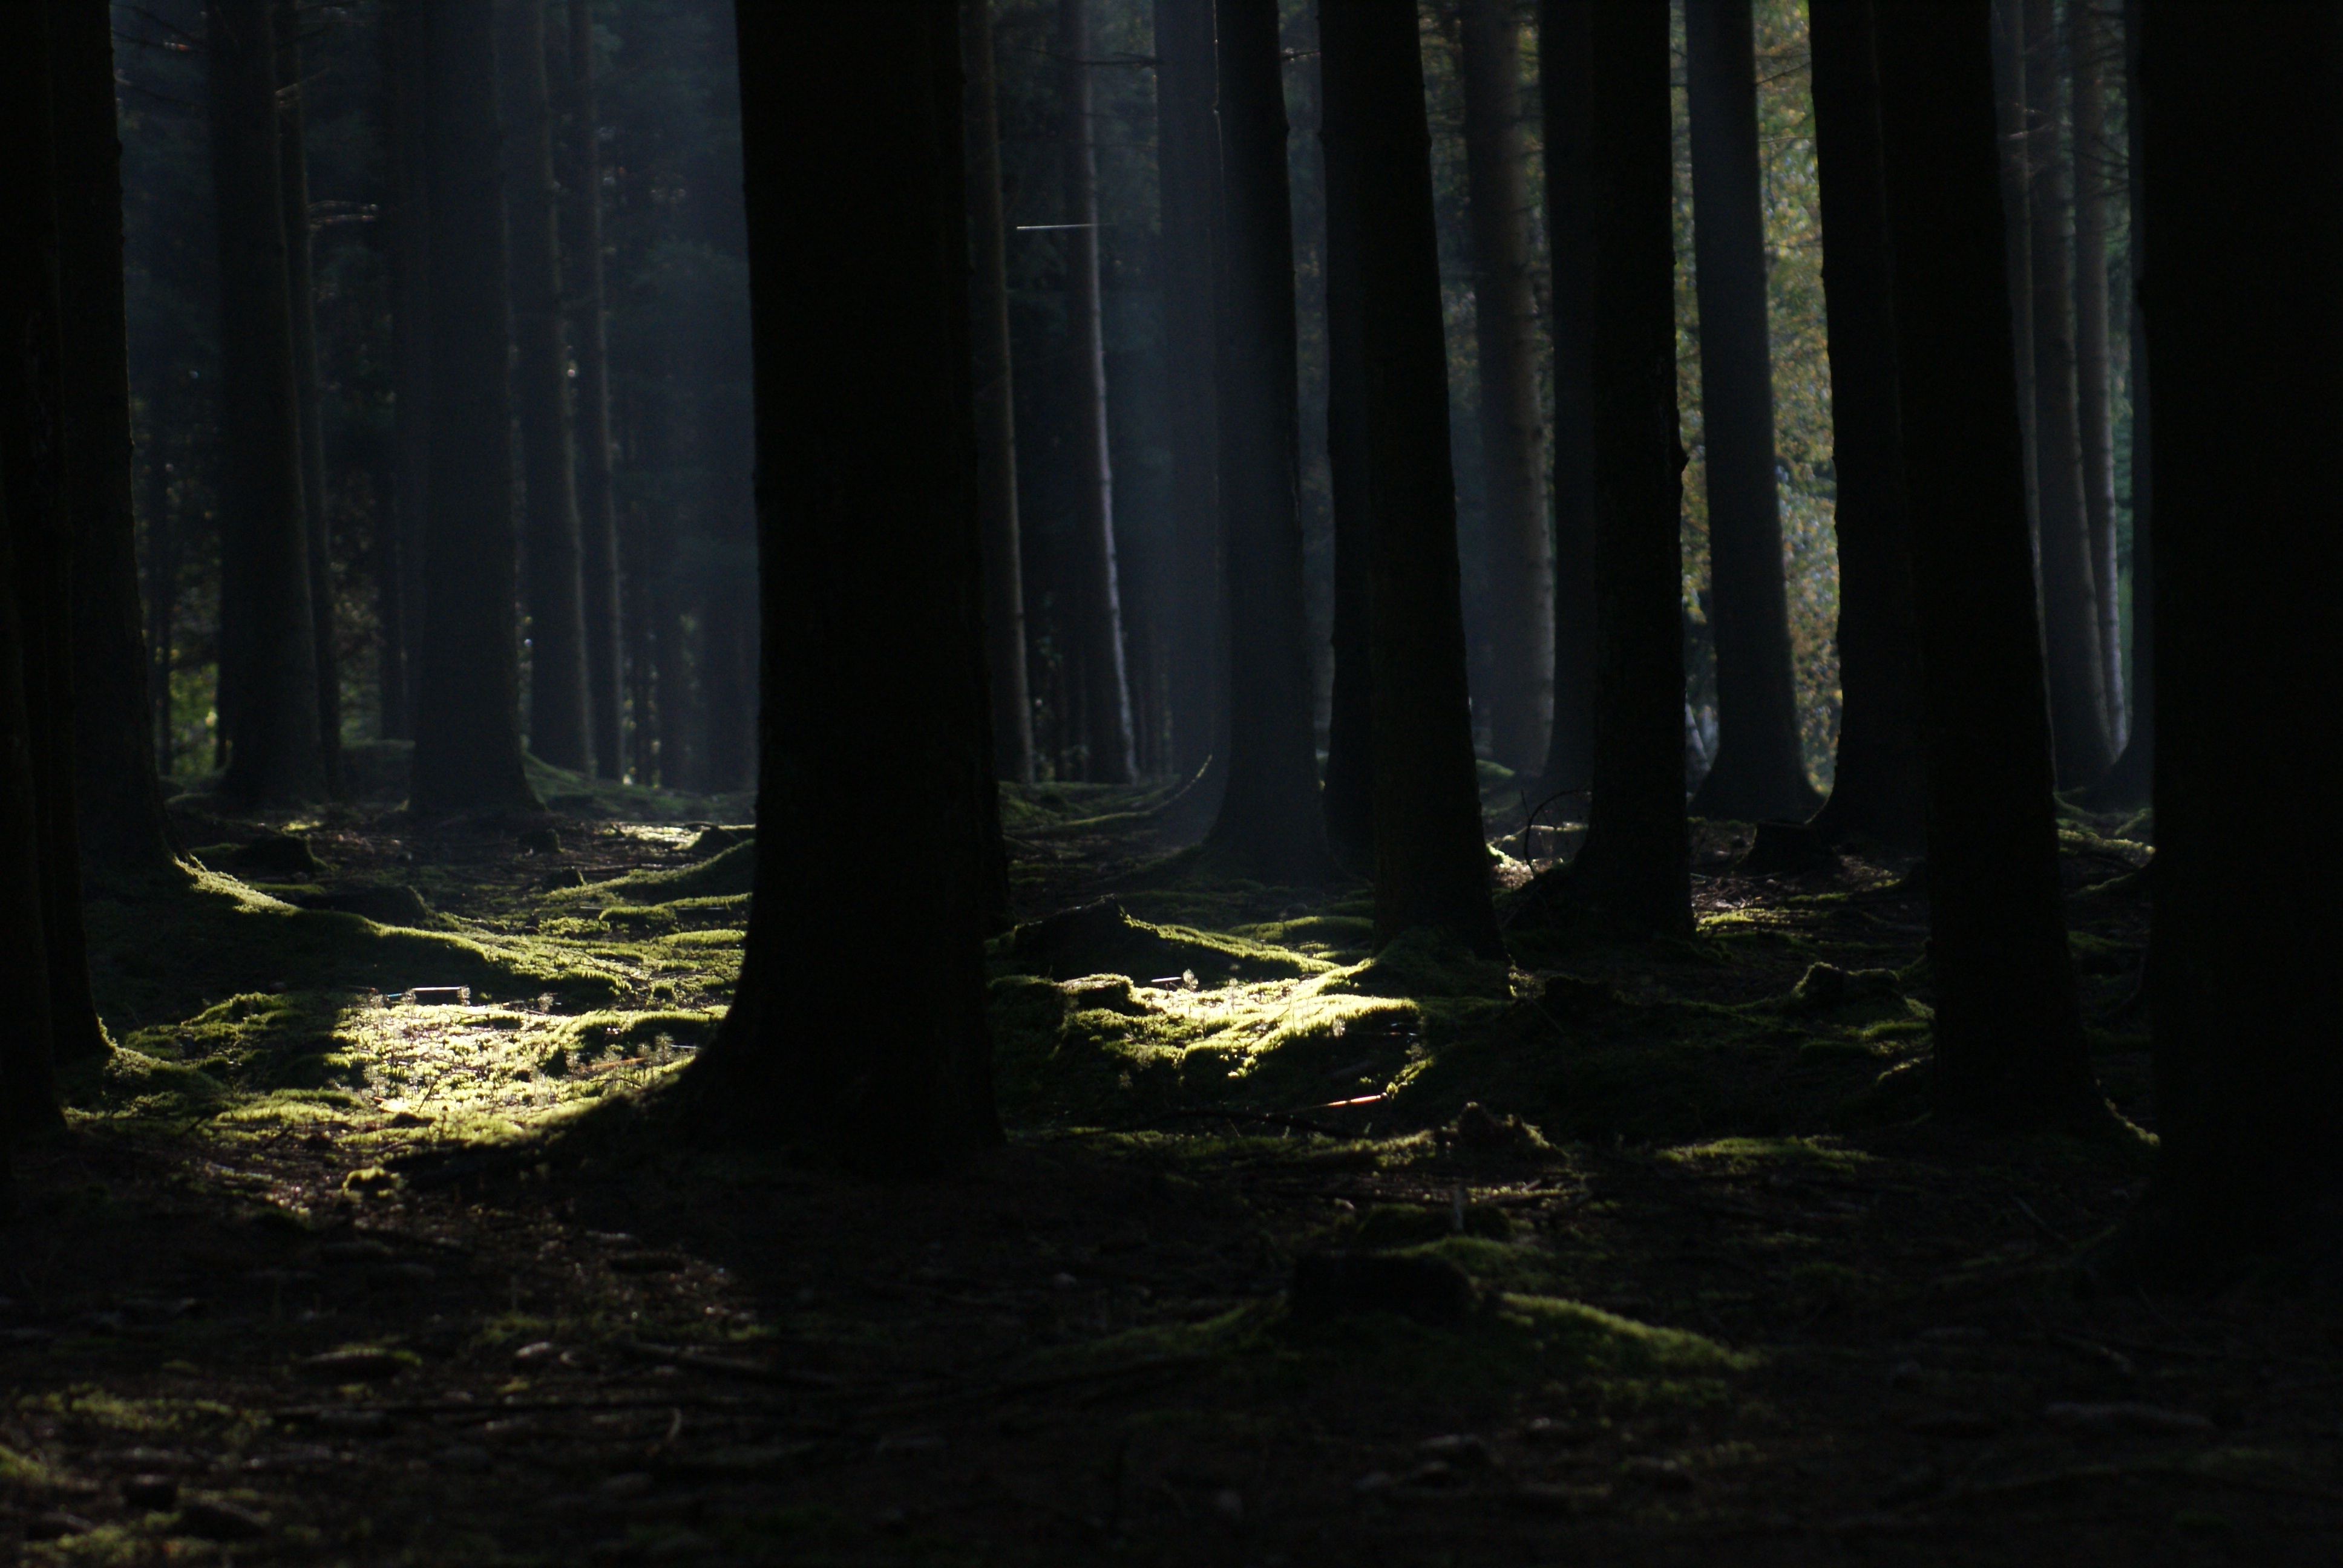
landscape, tree, nature, forest, branch, silhouette, light, plant, mist, night, sunlight, leaf, shadow, romantic, darkness, rest, trees, deciduous forest, weird, woodland, habitat, mood, silent, idyll, screenshot, atmospheric, strains, natural environment, geographical feature, atmospheric phenomenon, woody plant